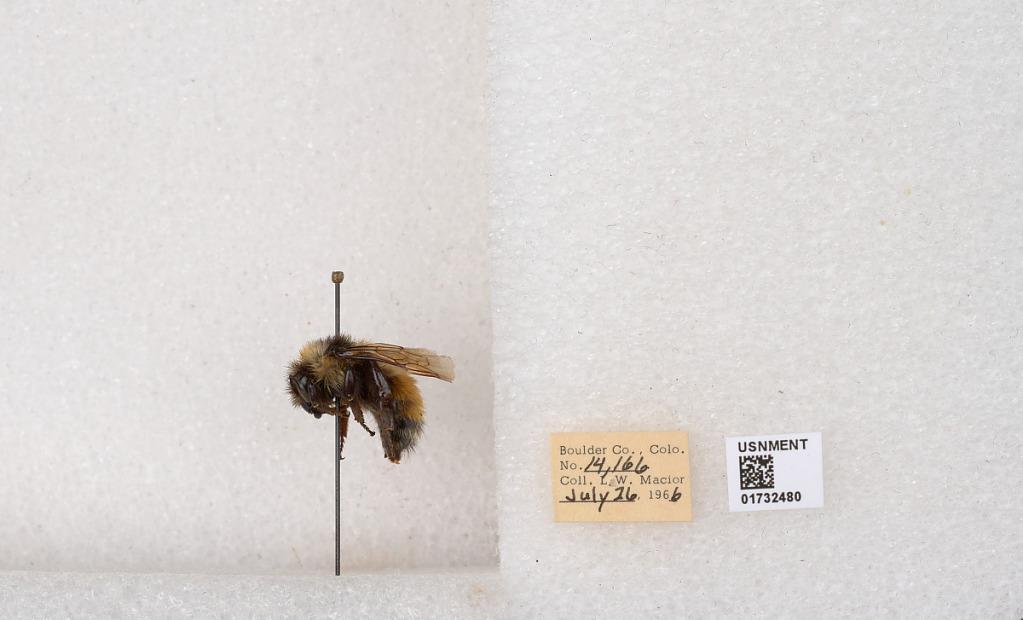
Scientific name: Bombus (Pyrobombus) sylvicola Kirby
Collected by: L. Macior
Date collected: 1966-7-26
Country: United States
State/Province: Colorado
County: Boulder
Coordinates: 40.0163, -105.294